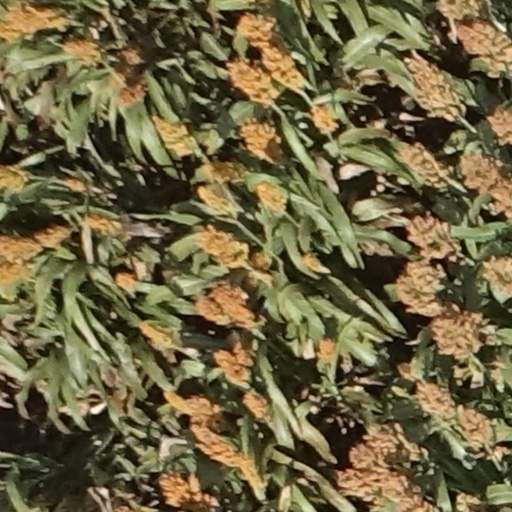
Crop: sorghum